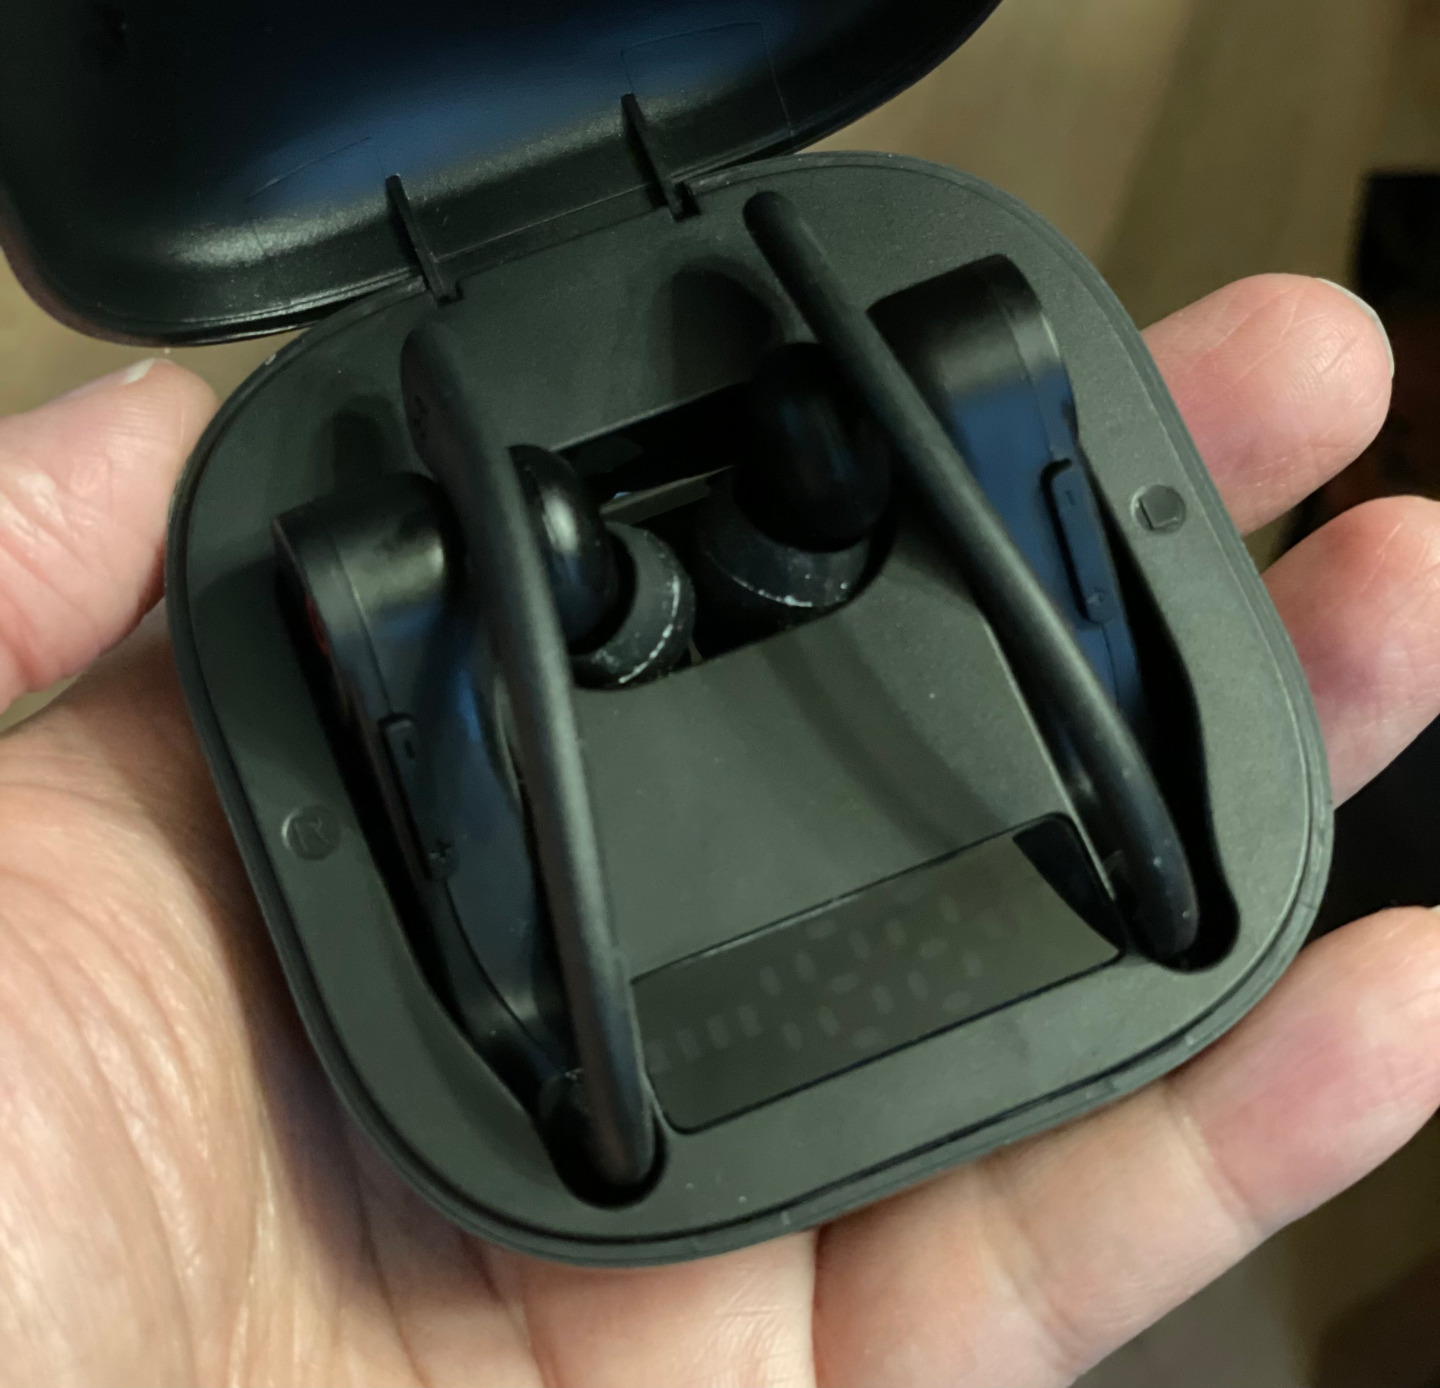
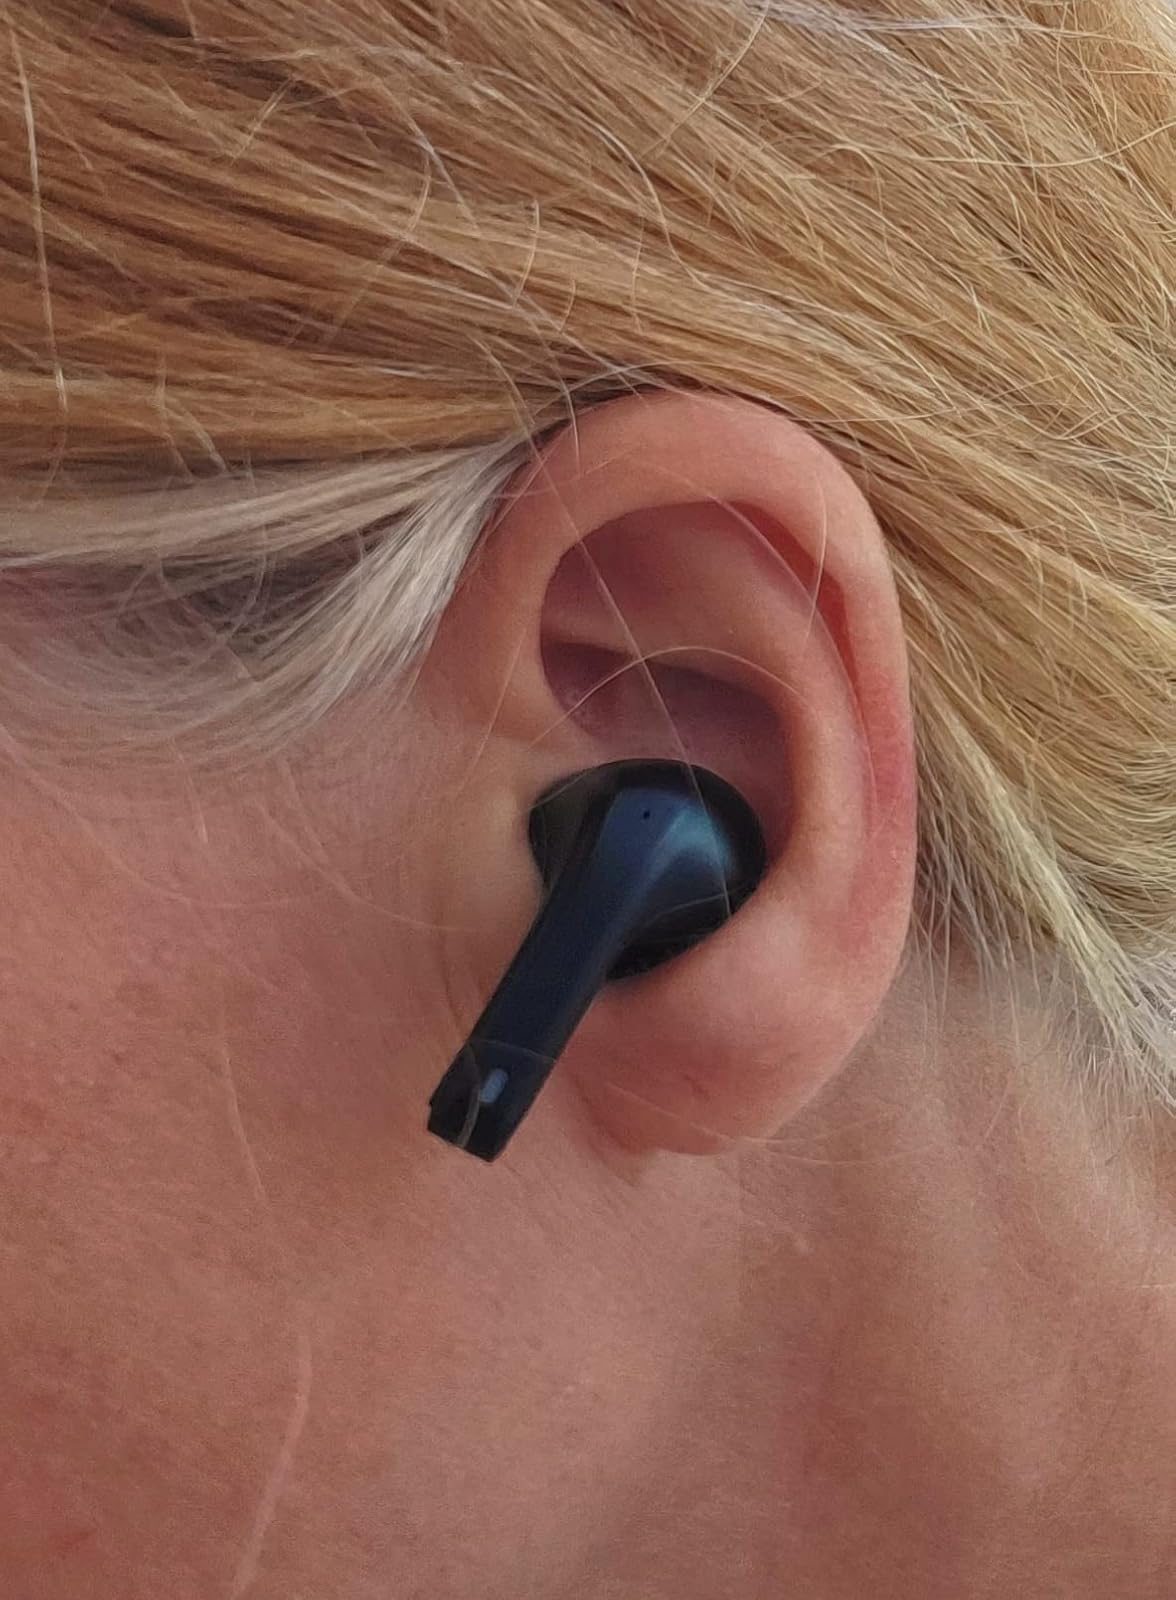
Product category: earbuds
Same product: no